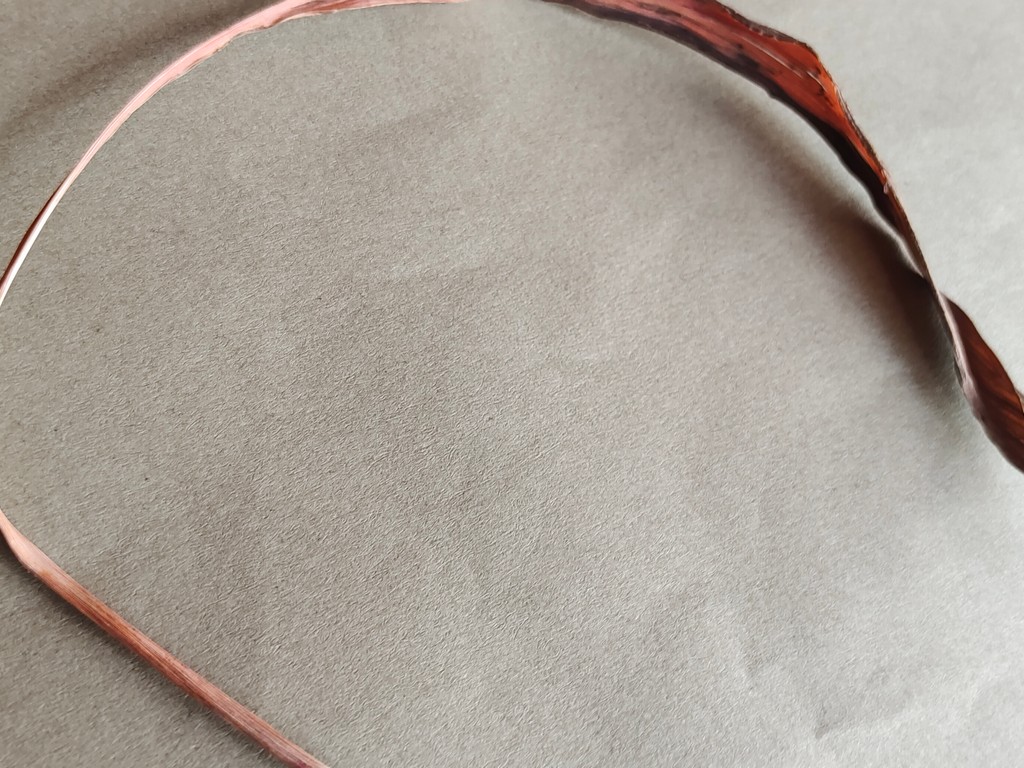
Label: Dried